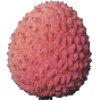
Label: Lychee 1